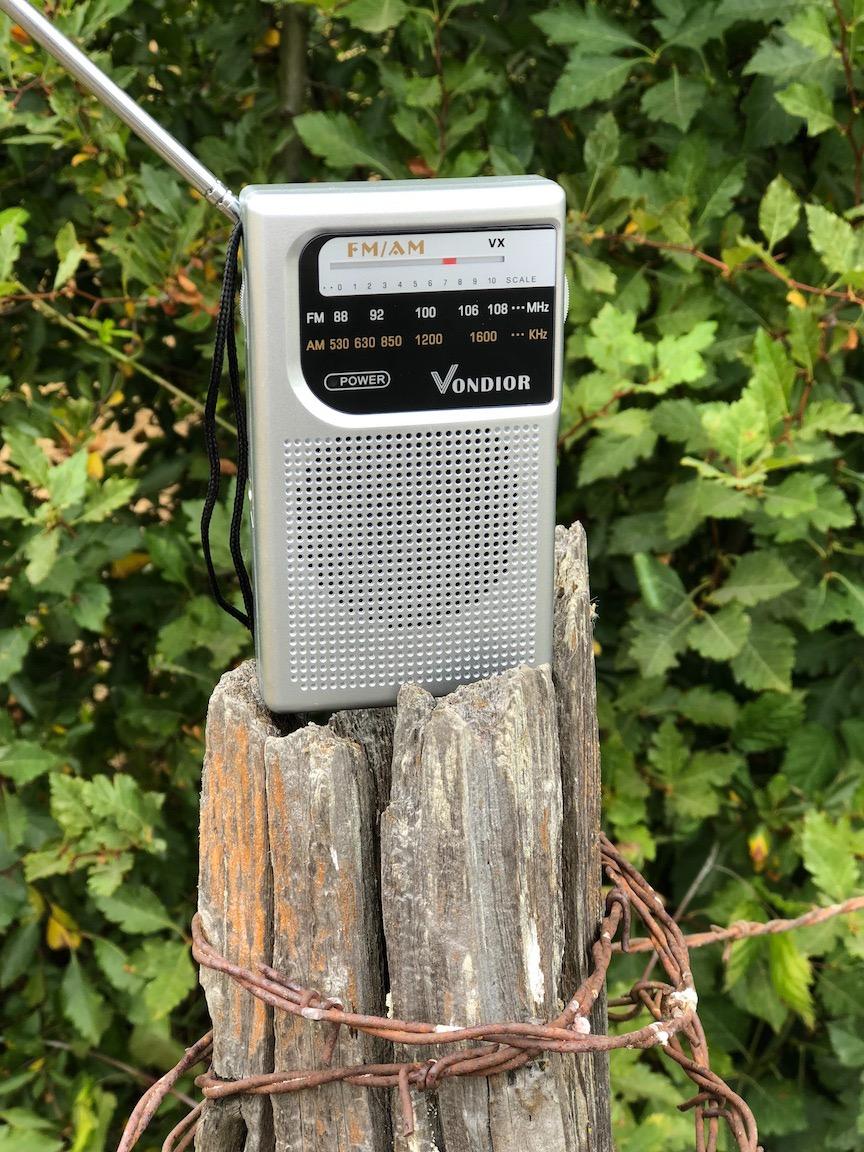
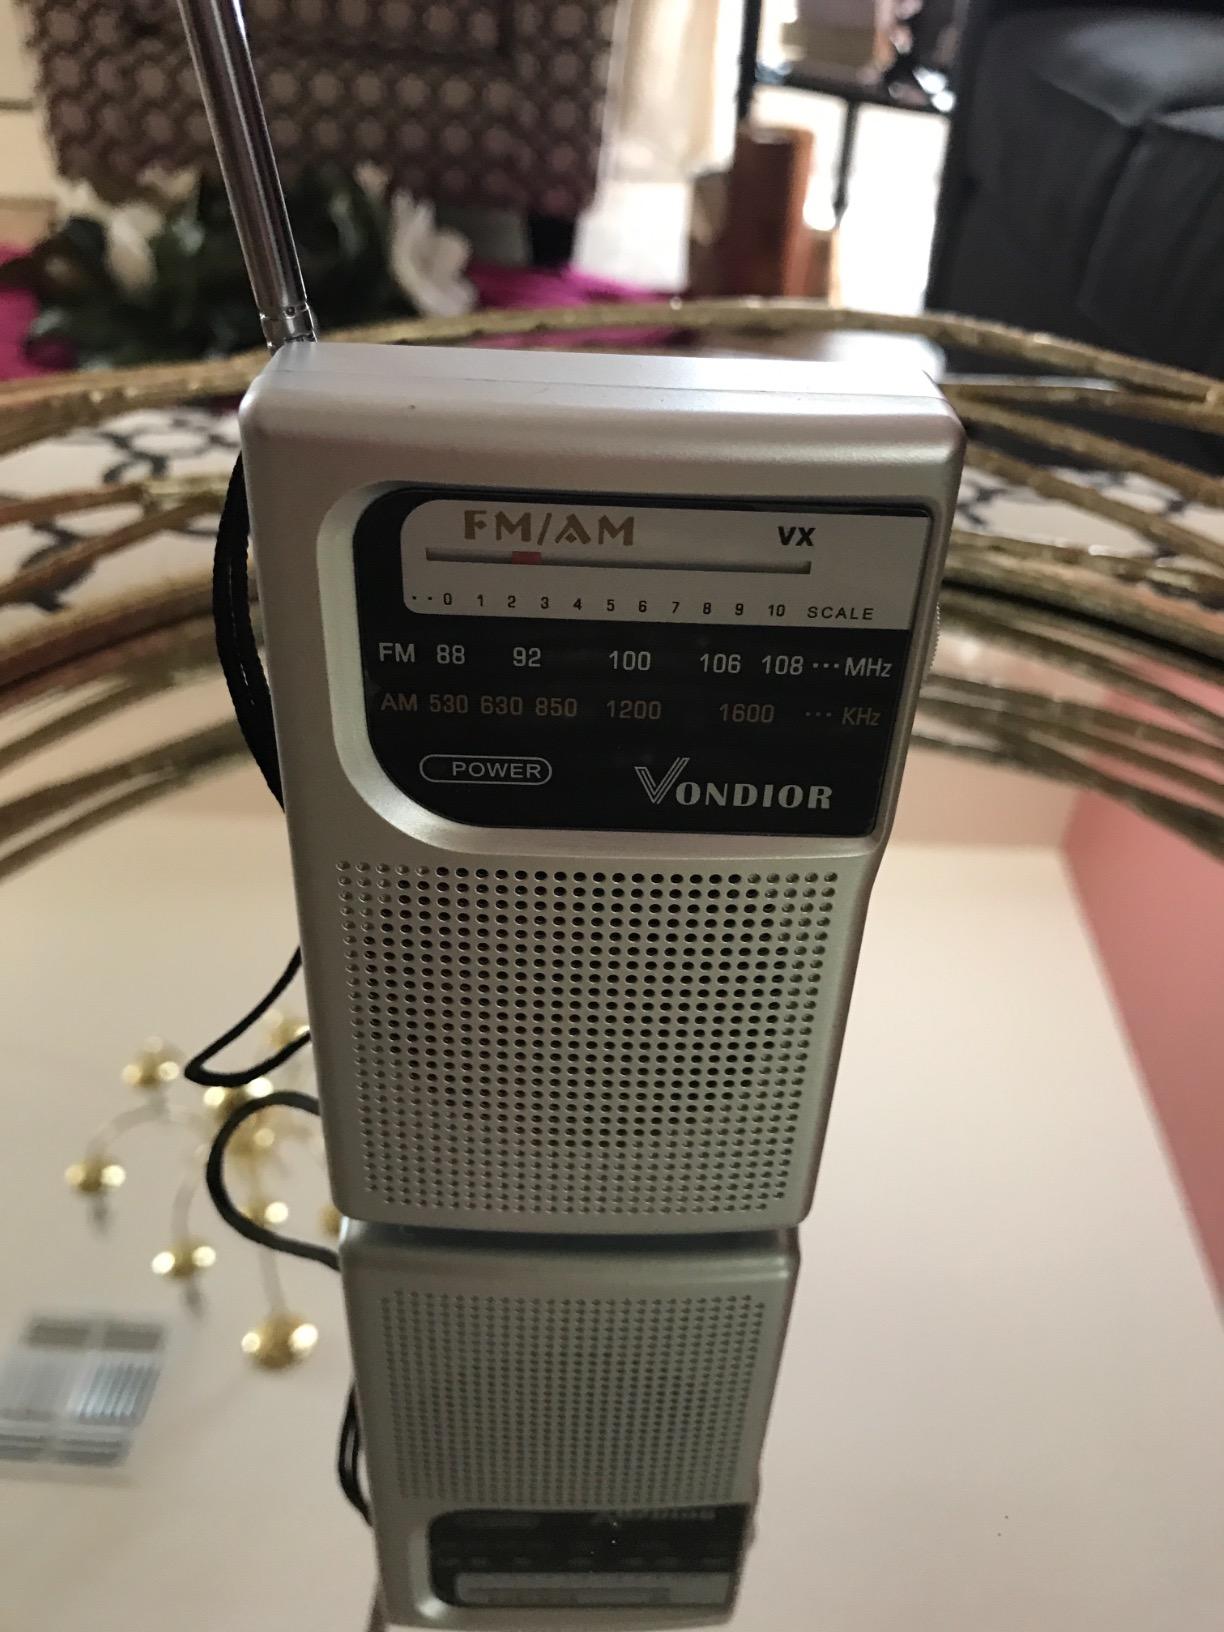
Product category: radio
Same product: yes